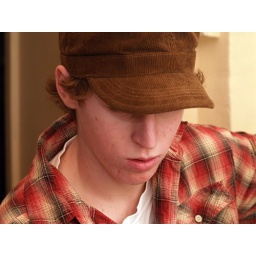
JB taken in the house. In-built flash bounced into the glass window camera right using a cd cover. Manual focus.